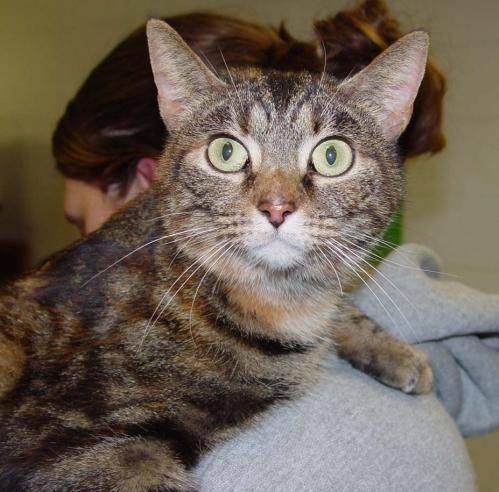
cat